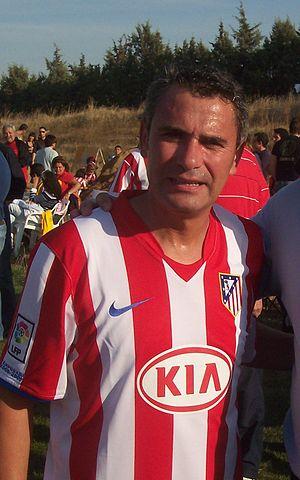
Manuel Sánchez Delgado dit Manolo est un footballeur espagnol né le 17 janvier 1965 à Cáceres. Il évoluait au poste d'attaquant. Il remporte le Trophée Pichichi de meilleur buteur du championnat d'Espagne en 1992.